Sunleif Rasmussen

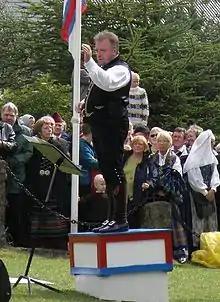
Sunleif Rasmussen conducting the Olavsoka Cantata 2009, which he composed. The photo was taken on Tinghúsvøllur in Tórshavn.

Sunleif Rasmussen (born March 19, 1961) is one of the foremost Faroese composers of classical music.